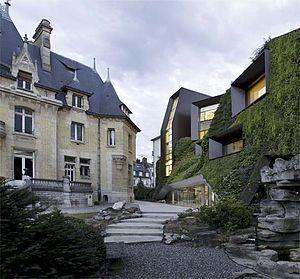
L'agence Chartier-Corbasson est une agence d'architecture basée à Paris, créée en 1999 par Karine Chartier et Thomas Corbasson.
Amiens est une commune française, préfecture du département de la Somme en région Hauts-de-France.